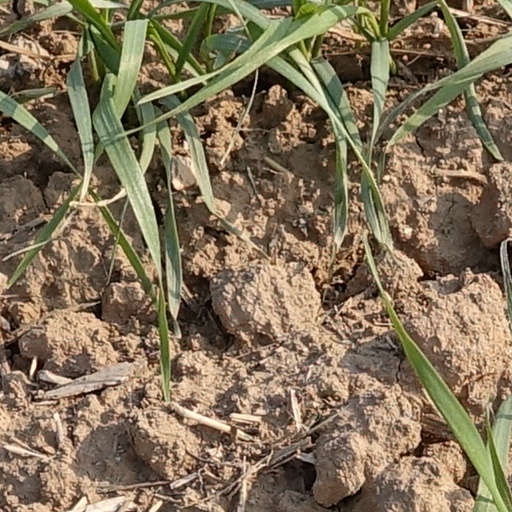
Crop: wheat